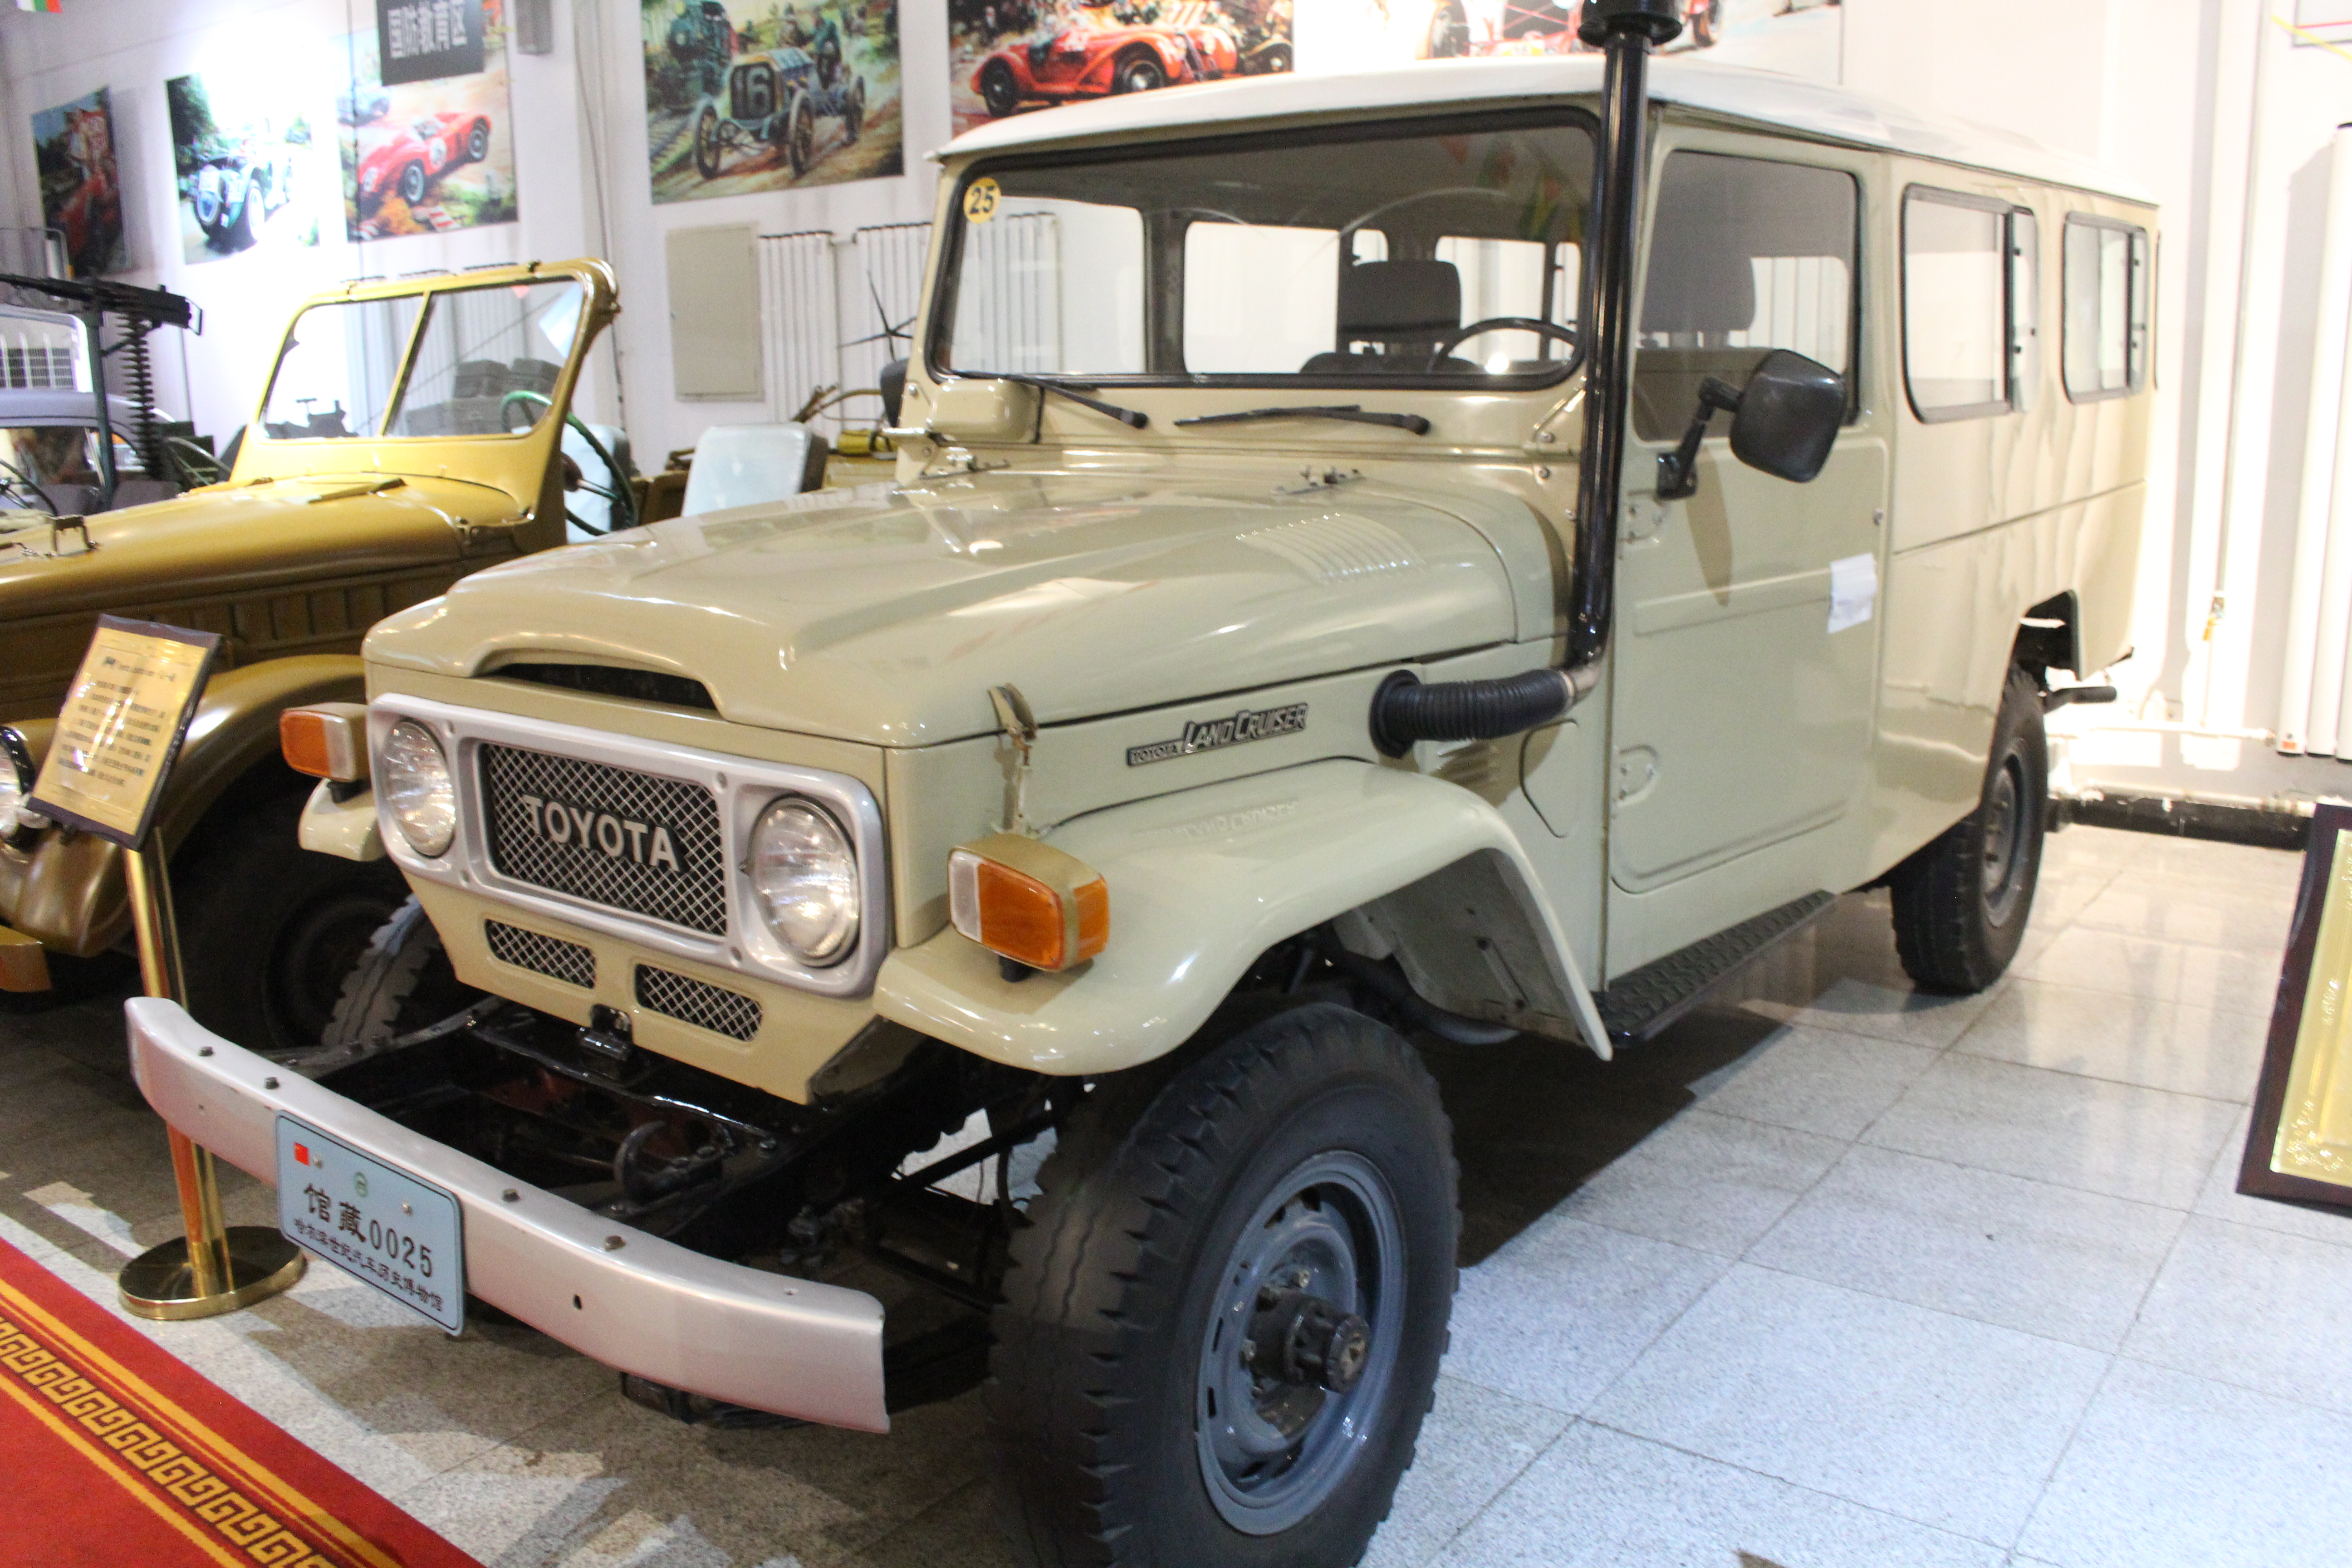
cars, vehicles, arts, land vehicle, vehicle, car, motor vehicle, hardtop, automotive exterior, toyota land cruiser, sport utility vehicle, bumper, automotive design, toyota, jeep, automotive wheel system, auto part, tire, wheel, automotive tire, toyota fj cruiser, off road vehicle